Core Banks, North Carolina

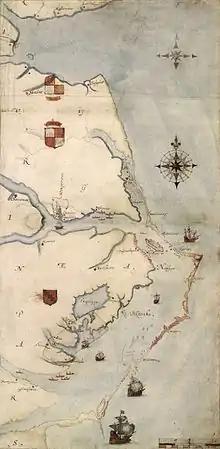
1584 map by John White showing Core Banks.

The geography of the Core Banks has changed since the mid 19th century. At that time South Core Banks was connected to the Shackleford Banks. Over the years inlets have closed and opened in the barrier islands. From north to south these inlets have been Whalebone Inlet, now closed, which separated Portsmouth Island from the Core Banks, Swash Inlet (closed), Old Drum Inlet (closed in 1971 and reopened by Hurricane Irene in 2011), New Drum Inlet (opened by the U.S. Army Corps of Engineers in 1971), Ophelia Inlet (opened by Hurricane Ophelia in 2005), Cedar Inlet (closed) and Barden Inlet (opened by a hurricane in 1933, separating Shackleford Banks from South Core Banks).